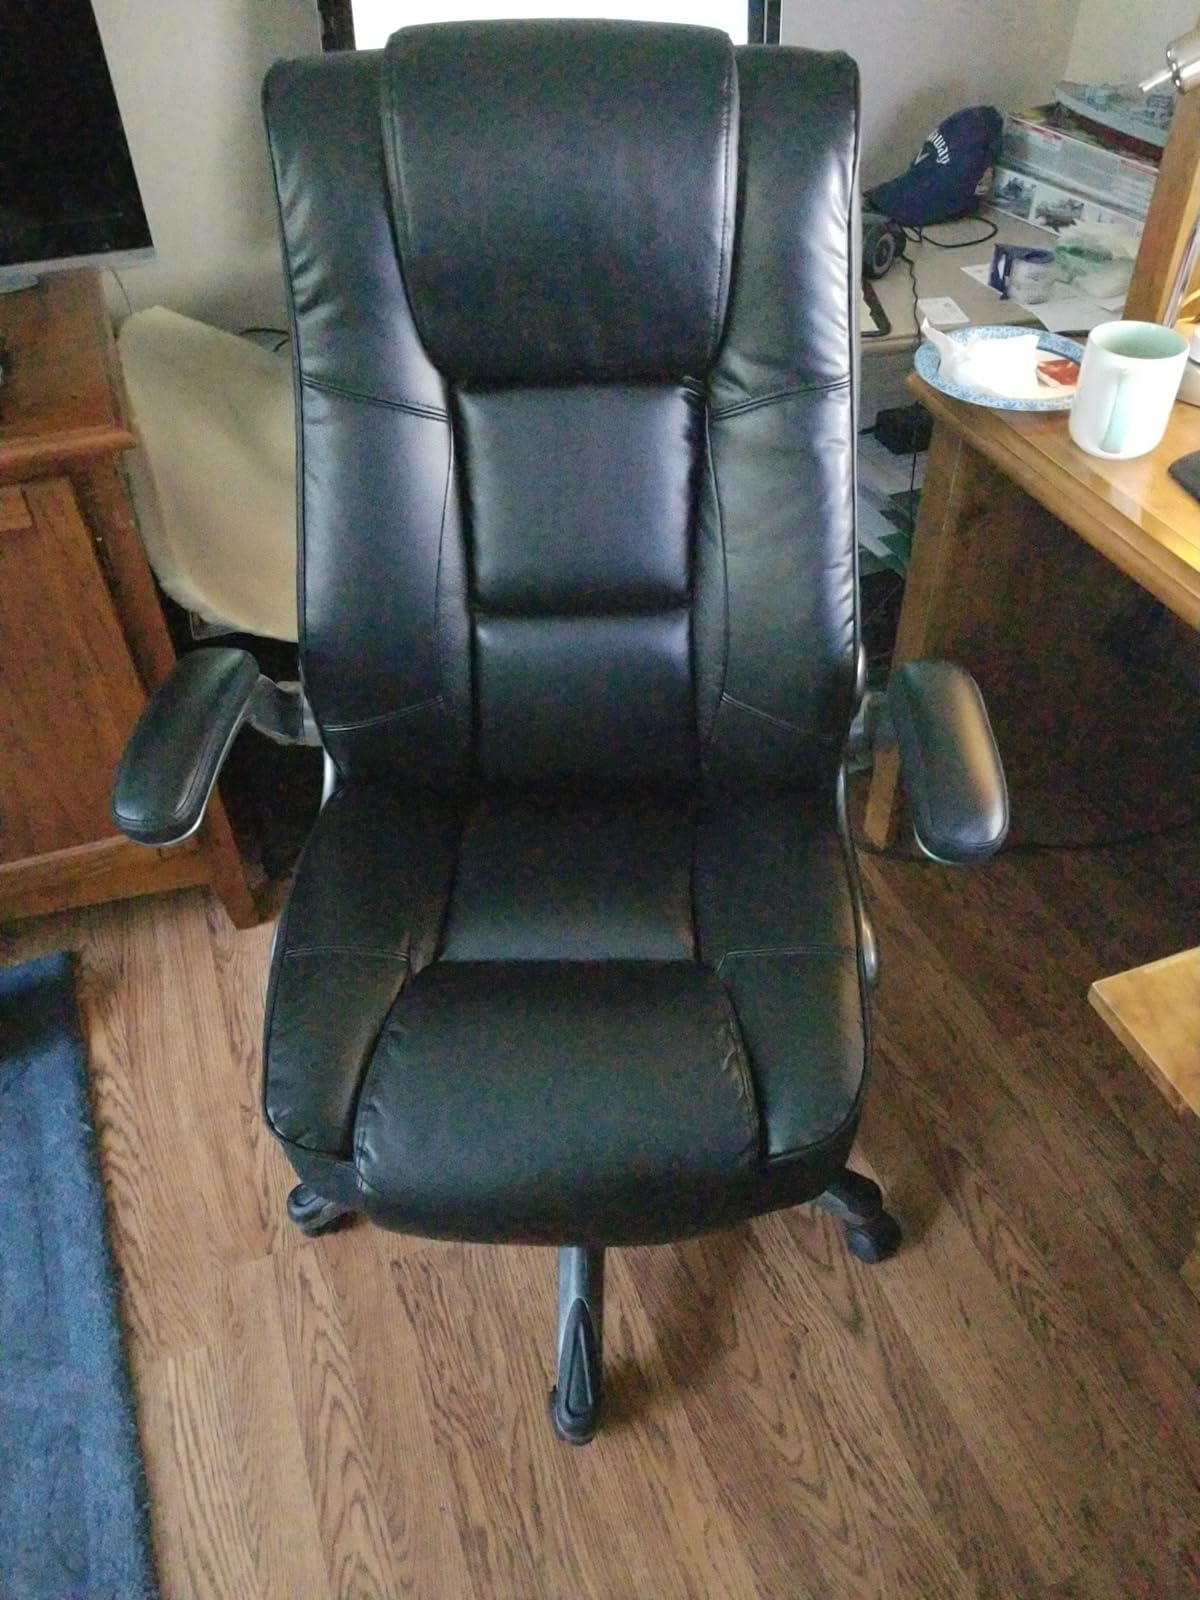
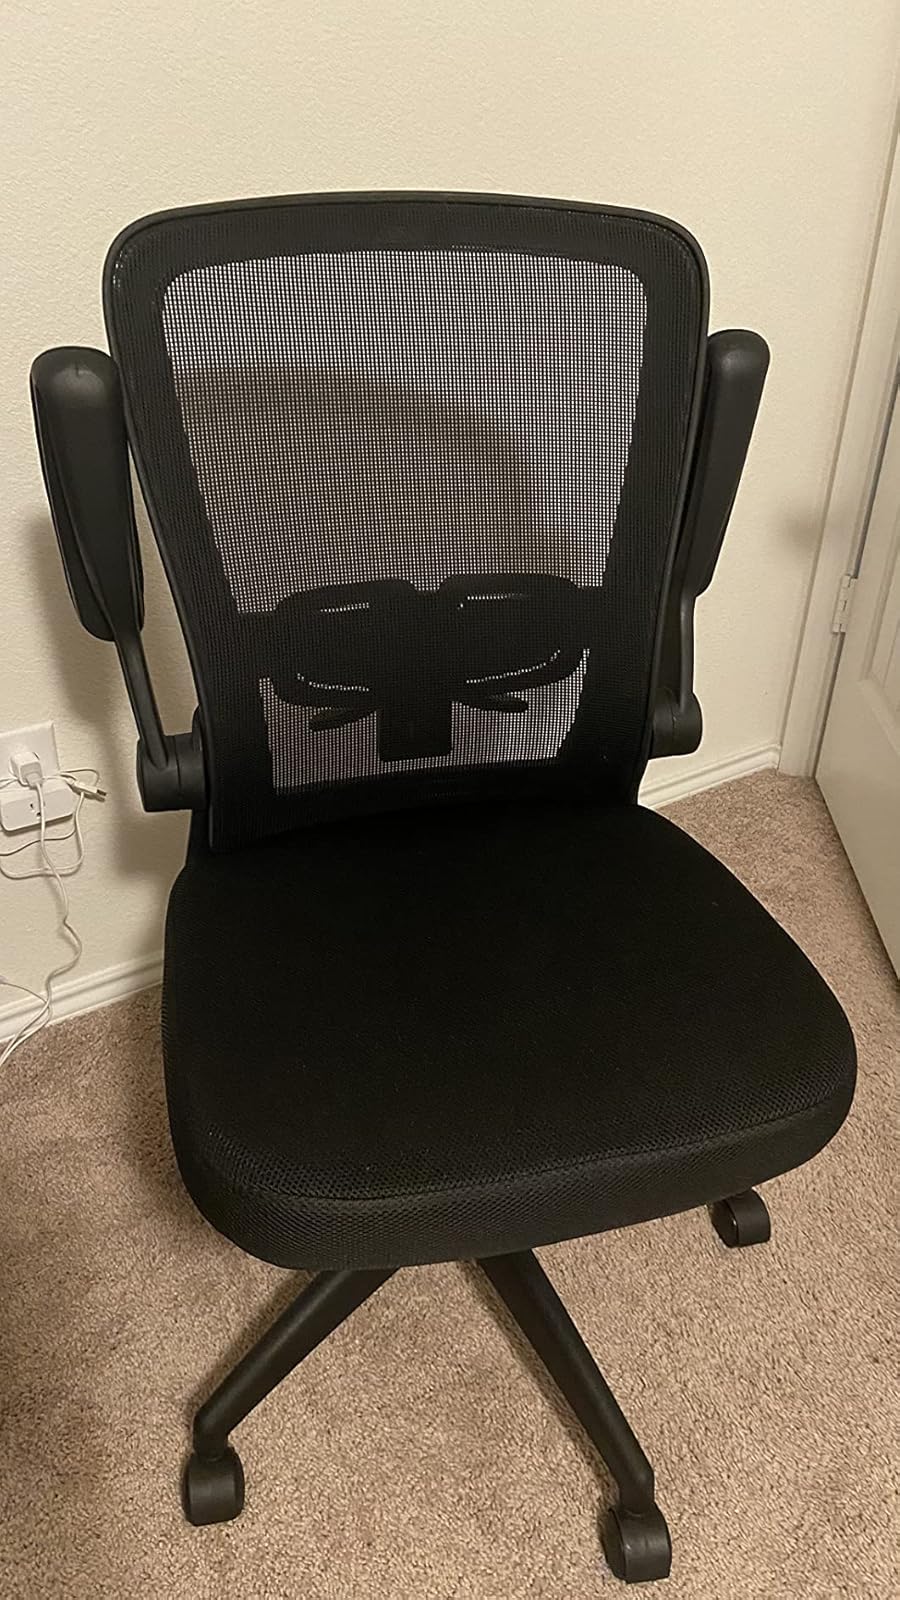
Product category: items_chair
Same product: no